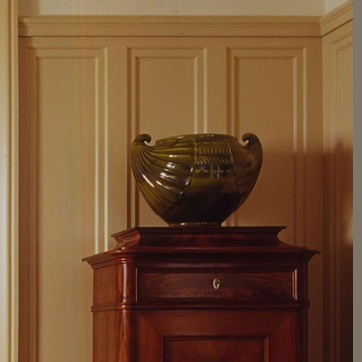
Material: ceramic